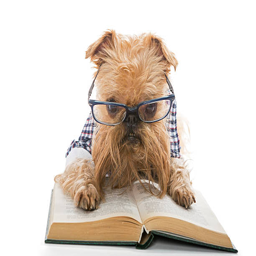
serious dog in glasses reading a book